2012 Gatorade Duels

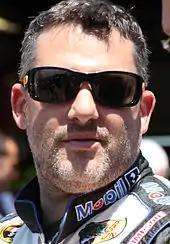
Tony Stewart (pictured in 2015) was the winner of the first Gatorade Duel.

Following the invocation and performance of the National Anthem, three-time Olympic gold medalist swimmer Ryan Lochte commanded the drivers to begin their engines. Edwards maintained the lead into turn one with Earnhardt in second. Tony Stewart took the lead on lap two by passing Edwards on the outside. Edwards, with help from Bayne, passed Stewart into turn three to recover first place two laps later. Earnhardt took the lead on the fifth lap, while Ambrose took second. Earnhardt retook the lead after Edwards briefly had it back. Bayne, who was also battling for the lead, had fallen back by lap seven. McDowell collided with David Gilliland's left-rear quarter panel between turns one and two on lap nine; Gilliland went up the track towards the outside wall and collected Menard and Montoya, triggering the race's first caution and bringing out the pace car. Keselowski's car was also entangled in the wreckage and incurred minor damage. Gilliand, Menard, and Montoya retired their cars in the garage with substantial damage. Most of the drivers, including Earnhardt, made pit stops for fuel. Earnhardt had to make another pit stop after a pit crew member went over the wall too soon, sending him down the race order.